Carlton & United Breweries

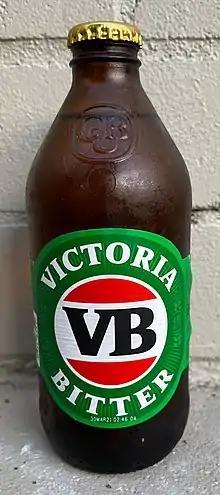
Bottle of Victoria Bitter

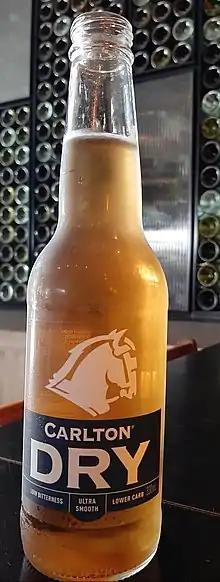
Carlton Dry Bottle

Carlton and United Breweries was formed in 1904 with the merger of six major Australian breweries: Carlton Brewery, Castlemaine Brewery Company (Melbourne), Foster Brewing Company, McCracken's City Brewery, Shamrock Brewing and Malting Company and Victoria Brewery. The six breweries - along with another two (Melbourne Brewery and Distillery Pty Ltd and Coghlan and Tulloch's Ballarat Brewing Co Ltd) - had formed a cartel known as the Society of Melbourne Brewers in 1903. Emil Resch played a significant role in enabling the amalgamation. Resch also went on to become the first general manager of CUB. The company became public in 1913 with the issue of 100,000 shares.